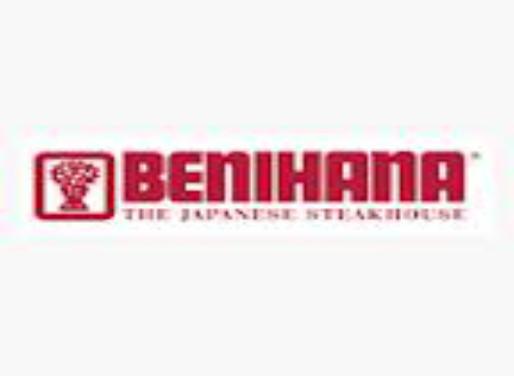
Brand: Benihana
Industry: Food